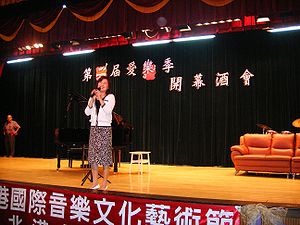
Beigangs Internationale Musikfestival
Yunlin-guvernør Ji-Feng under åbningscermonien ved den første Beigangs Internationale Musikfestival i 2006.
Beigangs Internationale Musikfestival, er et projekt etableret af Beigang Philharmonic Association og foregår i Beigang, Yunlin County, Taiwan. Fra første færd i 2006 er festivalen vokset og har udviklet sig til nu at være den største internationale musik festival i Yunlin County. Festivalen består af en serie koncerter, hovedsagligt musik for blæseinstrumenter, og et pædagogisk program i samarbejde med Chia-Hu Konservatoriet. Ydermere organiserer festivalen et interkulturelt program for inviterede musikere fra forskellige lande. Kunstnerisk leder af Beigangs Internationale Musikfestival er pianisten Heinz Chen.